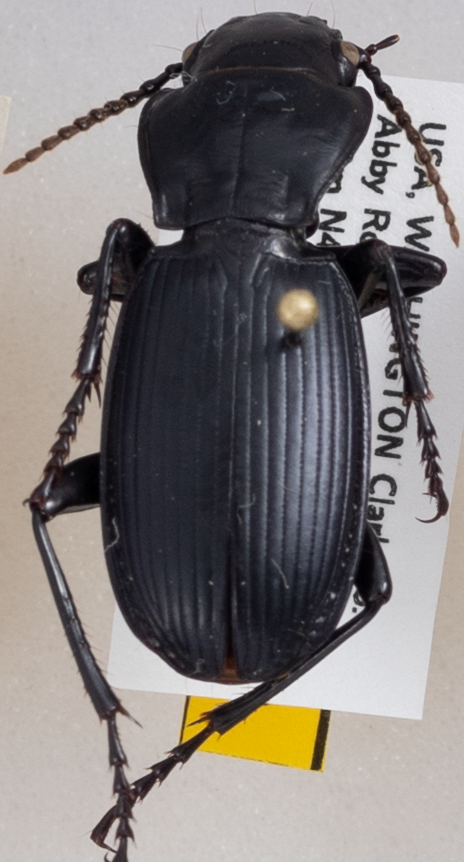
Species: Pterostichus lama
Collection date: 2019-08-06
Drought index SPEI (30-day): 0.03
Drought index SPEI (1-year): -2.09
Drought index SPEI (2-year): -2.09